Tuscany

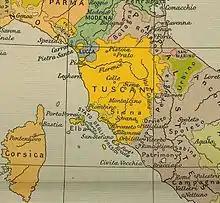
Map of the Grand Duchy of Tuscany

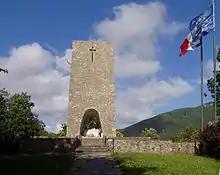
Memorial to the victims of the Sant'Anna di Stazzema massacre, in which 560 locals were murdered by Nazi Germans and Italian Fascists in 1944

Tuscany, especially Florence, is regarded as the birthplace of the Renaissance. Though "Tuscany" remained a linguistic, cultural, and geographic conception rather than a political reality, in the 15th century, Florence extended its dominion in Tuscany through the annexation of Arezzo in 1384, the purchase of Pisa in 1405, and the suppression of a local resistance there (1406). Livorno was bought in 1421 and became the harbour of Florence.